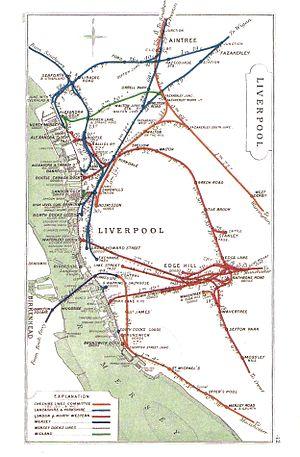
Le port de Liverpool est un vaste complexe portuaire rassemblant des installations allant du dock de Brunswick à Liverpool au dock de Seaforth à Seaforth, situées sur les rives Est du fleuve Mersey, et les docks de Birkenhead situés sur la rive Ouest du fleuve entre Birkenhead et Wallasey.